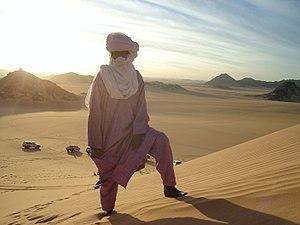
Cette photo est celle s'un Tergui (singulier de Touareg, hommes du desert). Cette photo a été prise à Djanet (wilaya d'Illizi) dans le sud de l'Algérie. This is a photo of a natural site in Algeria identified by the ID Djanet - Illizi